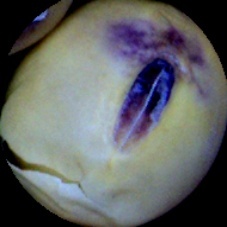
Label: Spotted